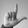
ASL letter: L